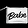
Label: Bag